Saint-Loup-de-Buffigny

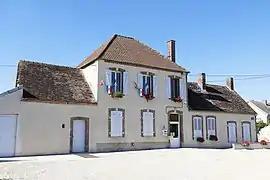
The town hall in Saint-Loup-de-Buffigny

Saint-Loup-de-Buffigny is a commune in the Aube department in north-central France.